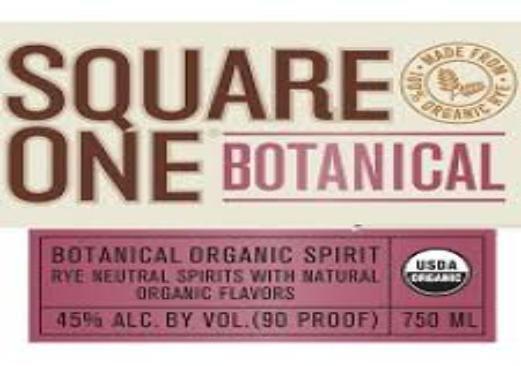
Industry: Food